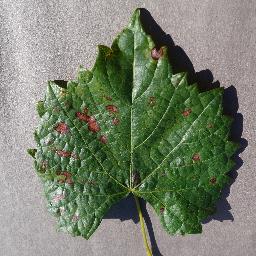
Label: Grape___Esca_(Black_Measles)